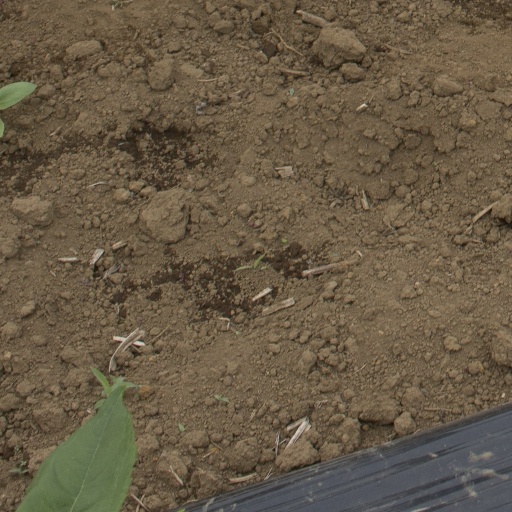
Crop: Jerusalem artichoke